Elke Breitenbach

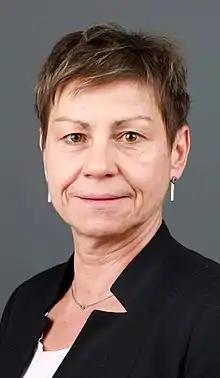
Breitenbach in 2017

Elke Breitenbach (born 8 December 1961 in Frankfurt) is a German politician of The Left who served as Senator for Integration, Labour and Social Affairs in the Berlin state government from 2016 to 2021. She previously sat as a member of the Abgeordnetenhaus of Berlin from 2003 to 2017.